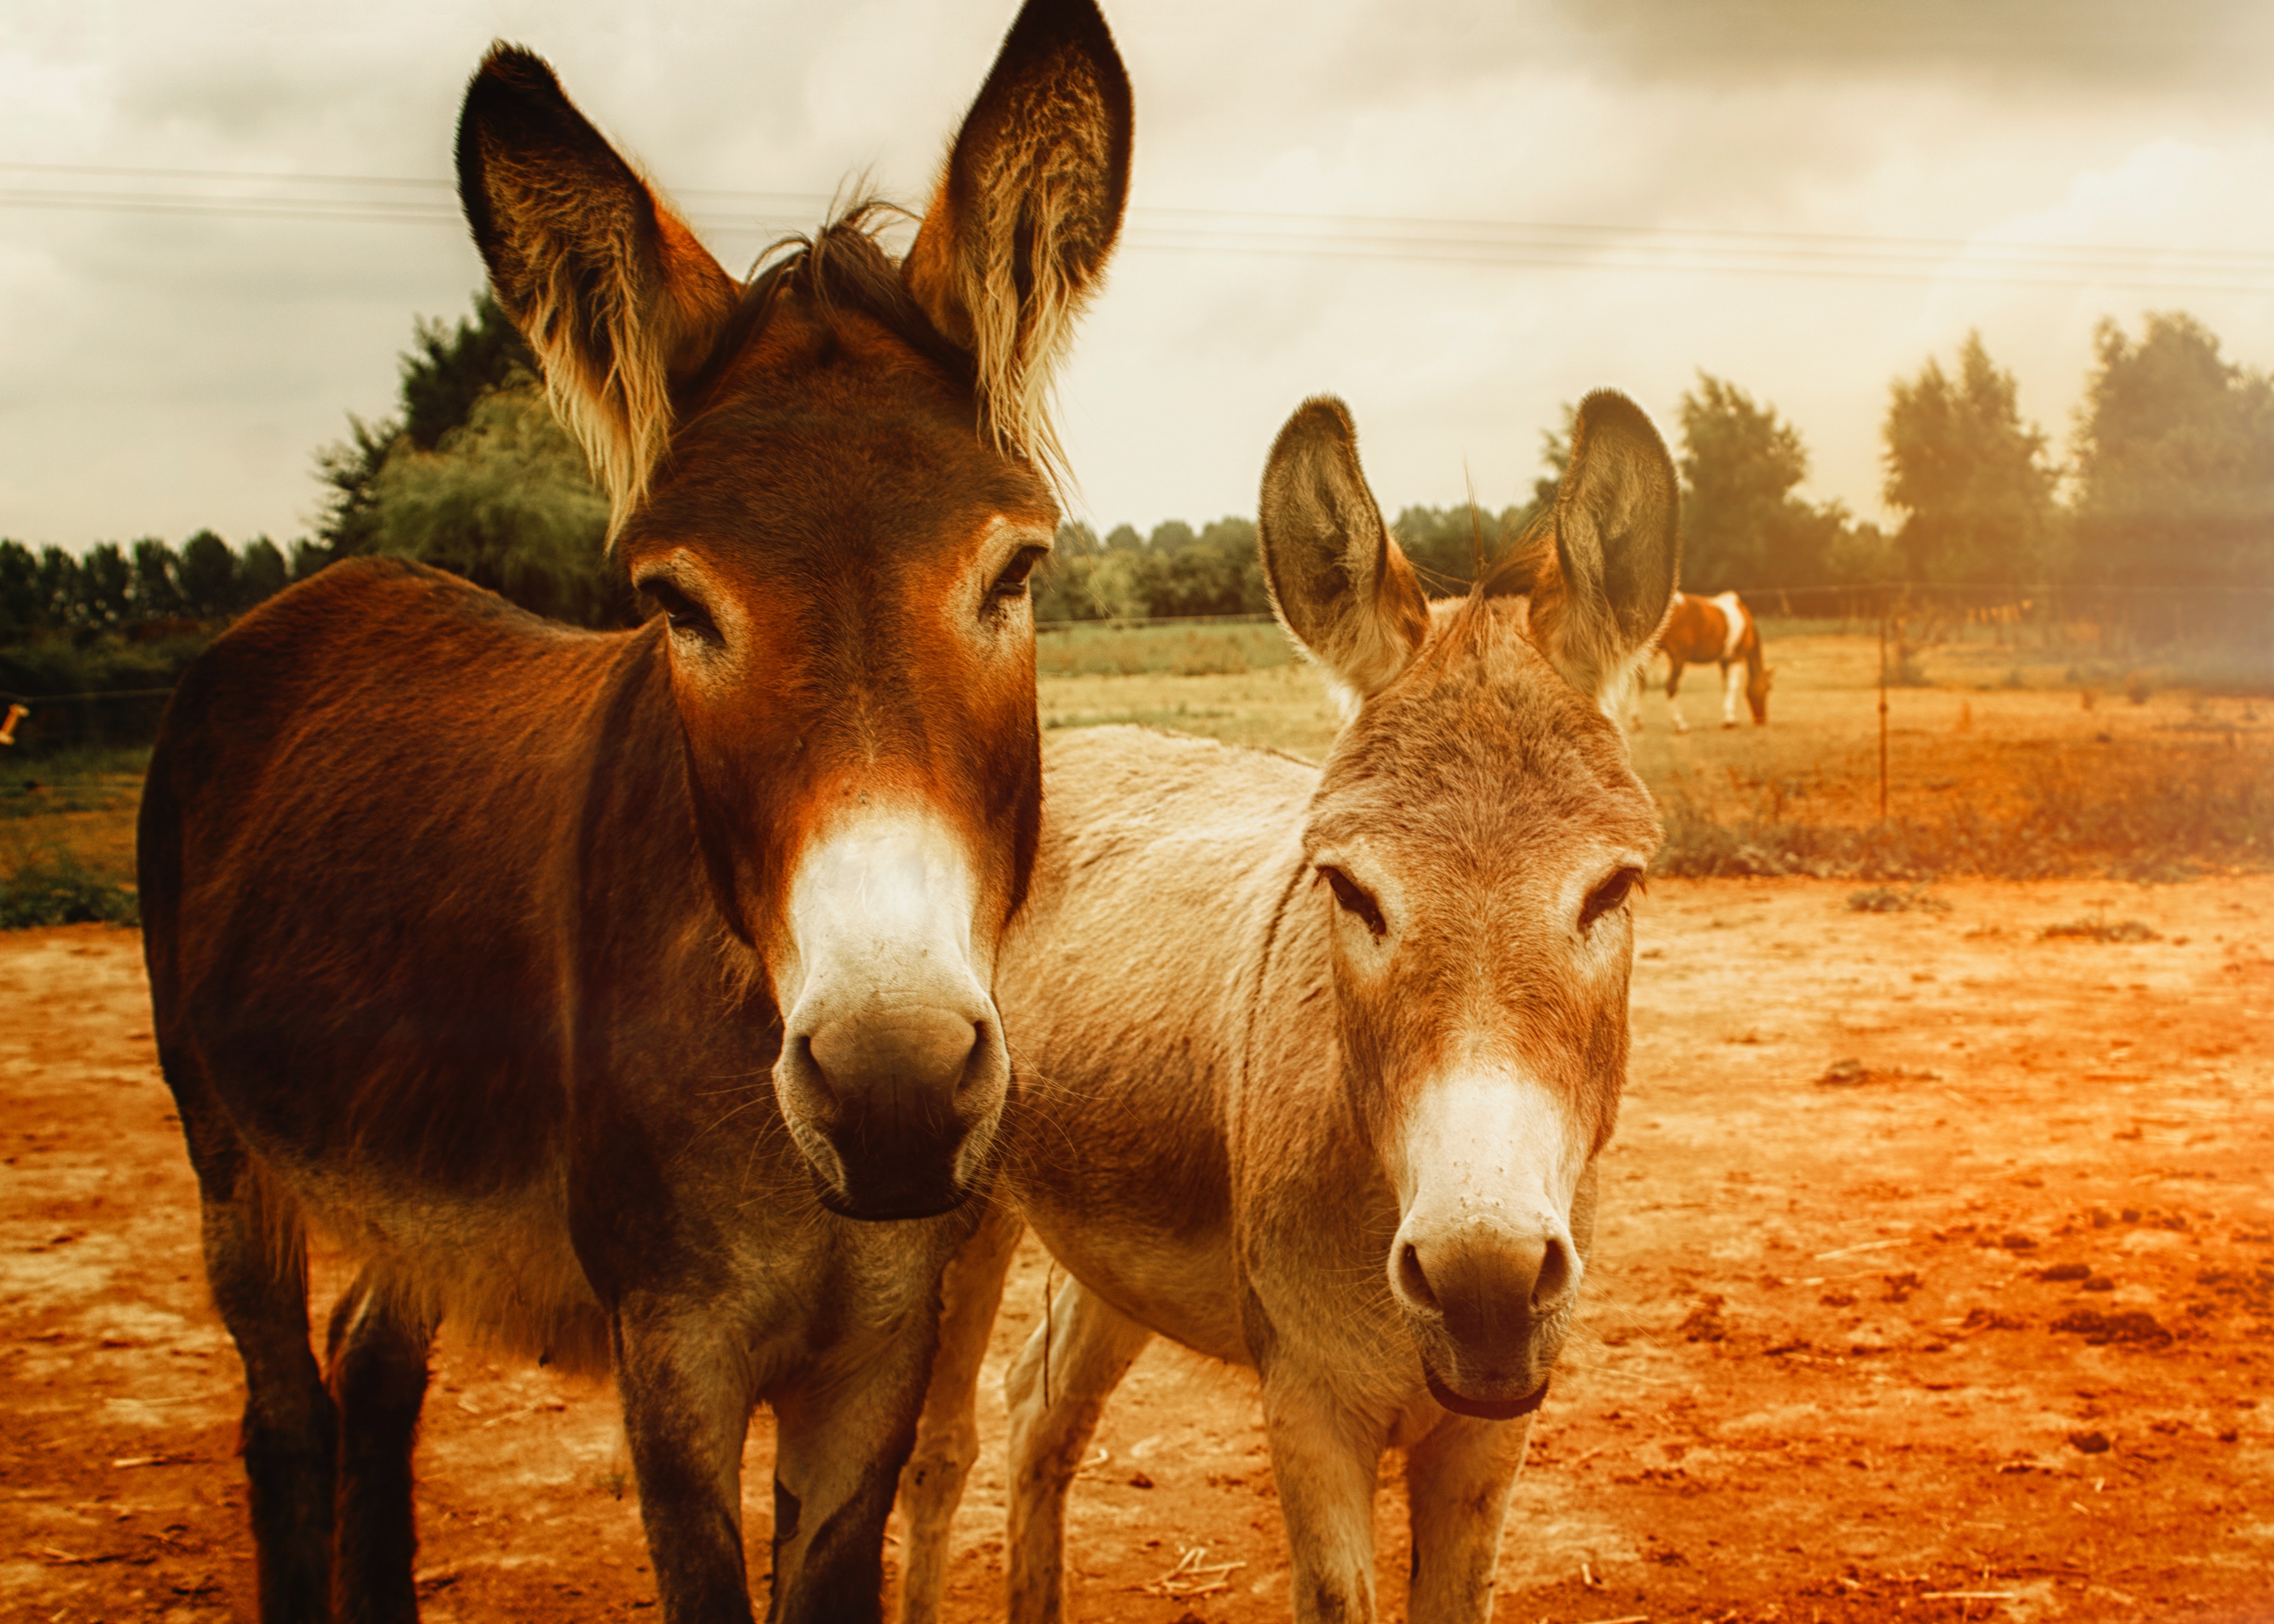
mammal, vertebrate, wildlife, pasture, sky, pack animal, burro, snout, horse, livestock, terrestrial animal, rural area, mane, grass, landscape, herd, sorrel, plant, mare, meadow, fawn, mustang horse, grassland